Elmer E. Rasmuson Library

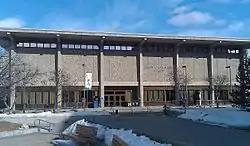
West elevation of the library building.

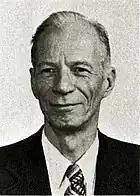
Charlie Parr (1918–2000) was the library's first Arctic bibliographer and later a member of the state house and state senate.

The Elmer E. Rasmuson Library (often referred to as Rasmuson Library) is the largest research library in the U.S. state of Alaska, housing just over one million volumes. Located on the University of Alaska Fairbanks campus, it is named in honor of Elmer E. Rasmuson, who served on the University of Alaska Board of Regents from 1950 to 1969 and was the board chair from 1956 to 1968. He was a major supporter of expanding the library and moving it to its present location.